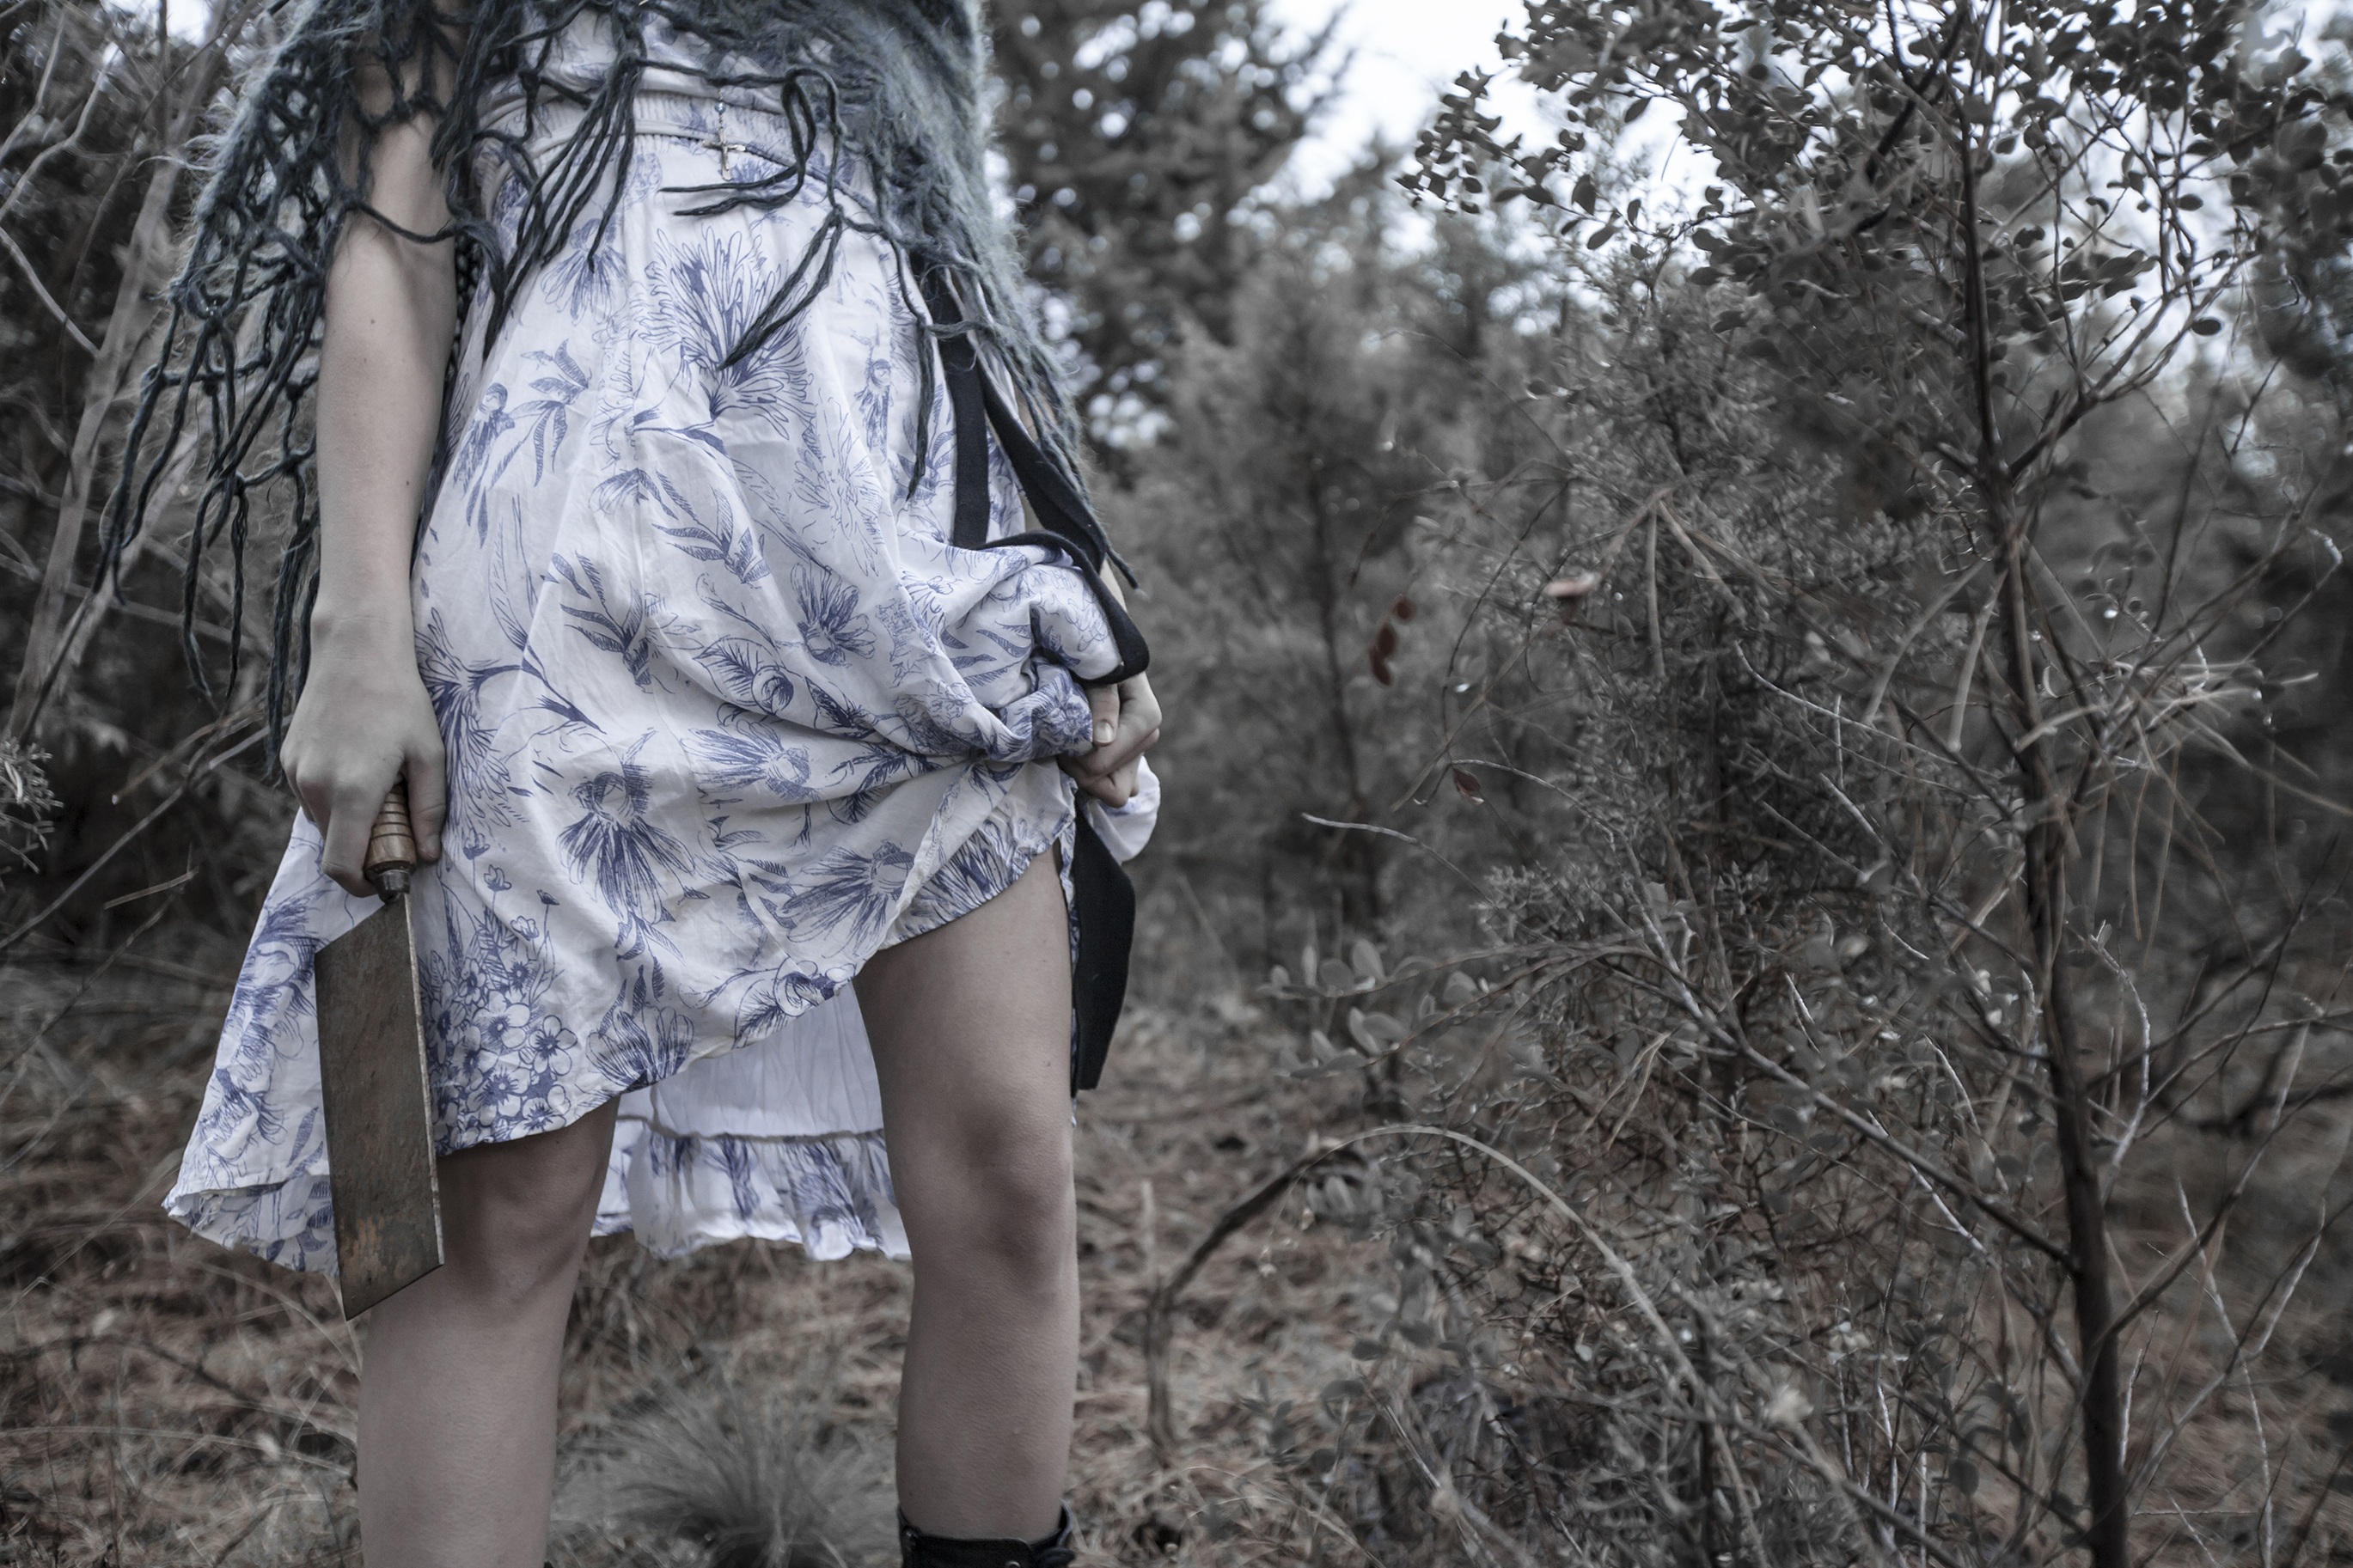
habitat, winter, photograph, clothing, tree, girl, dress, season, spring, forest, fashion, photo shoot, model, autumn